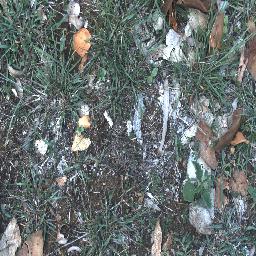
Label: negative